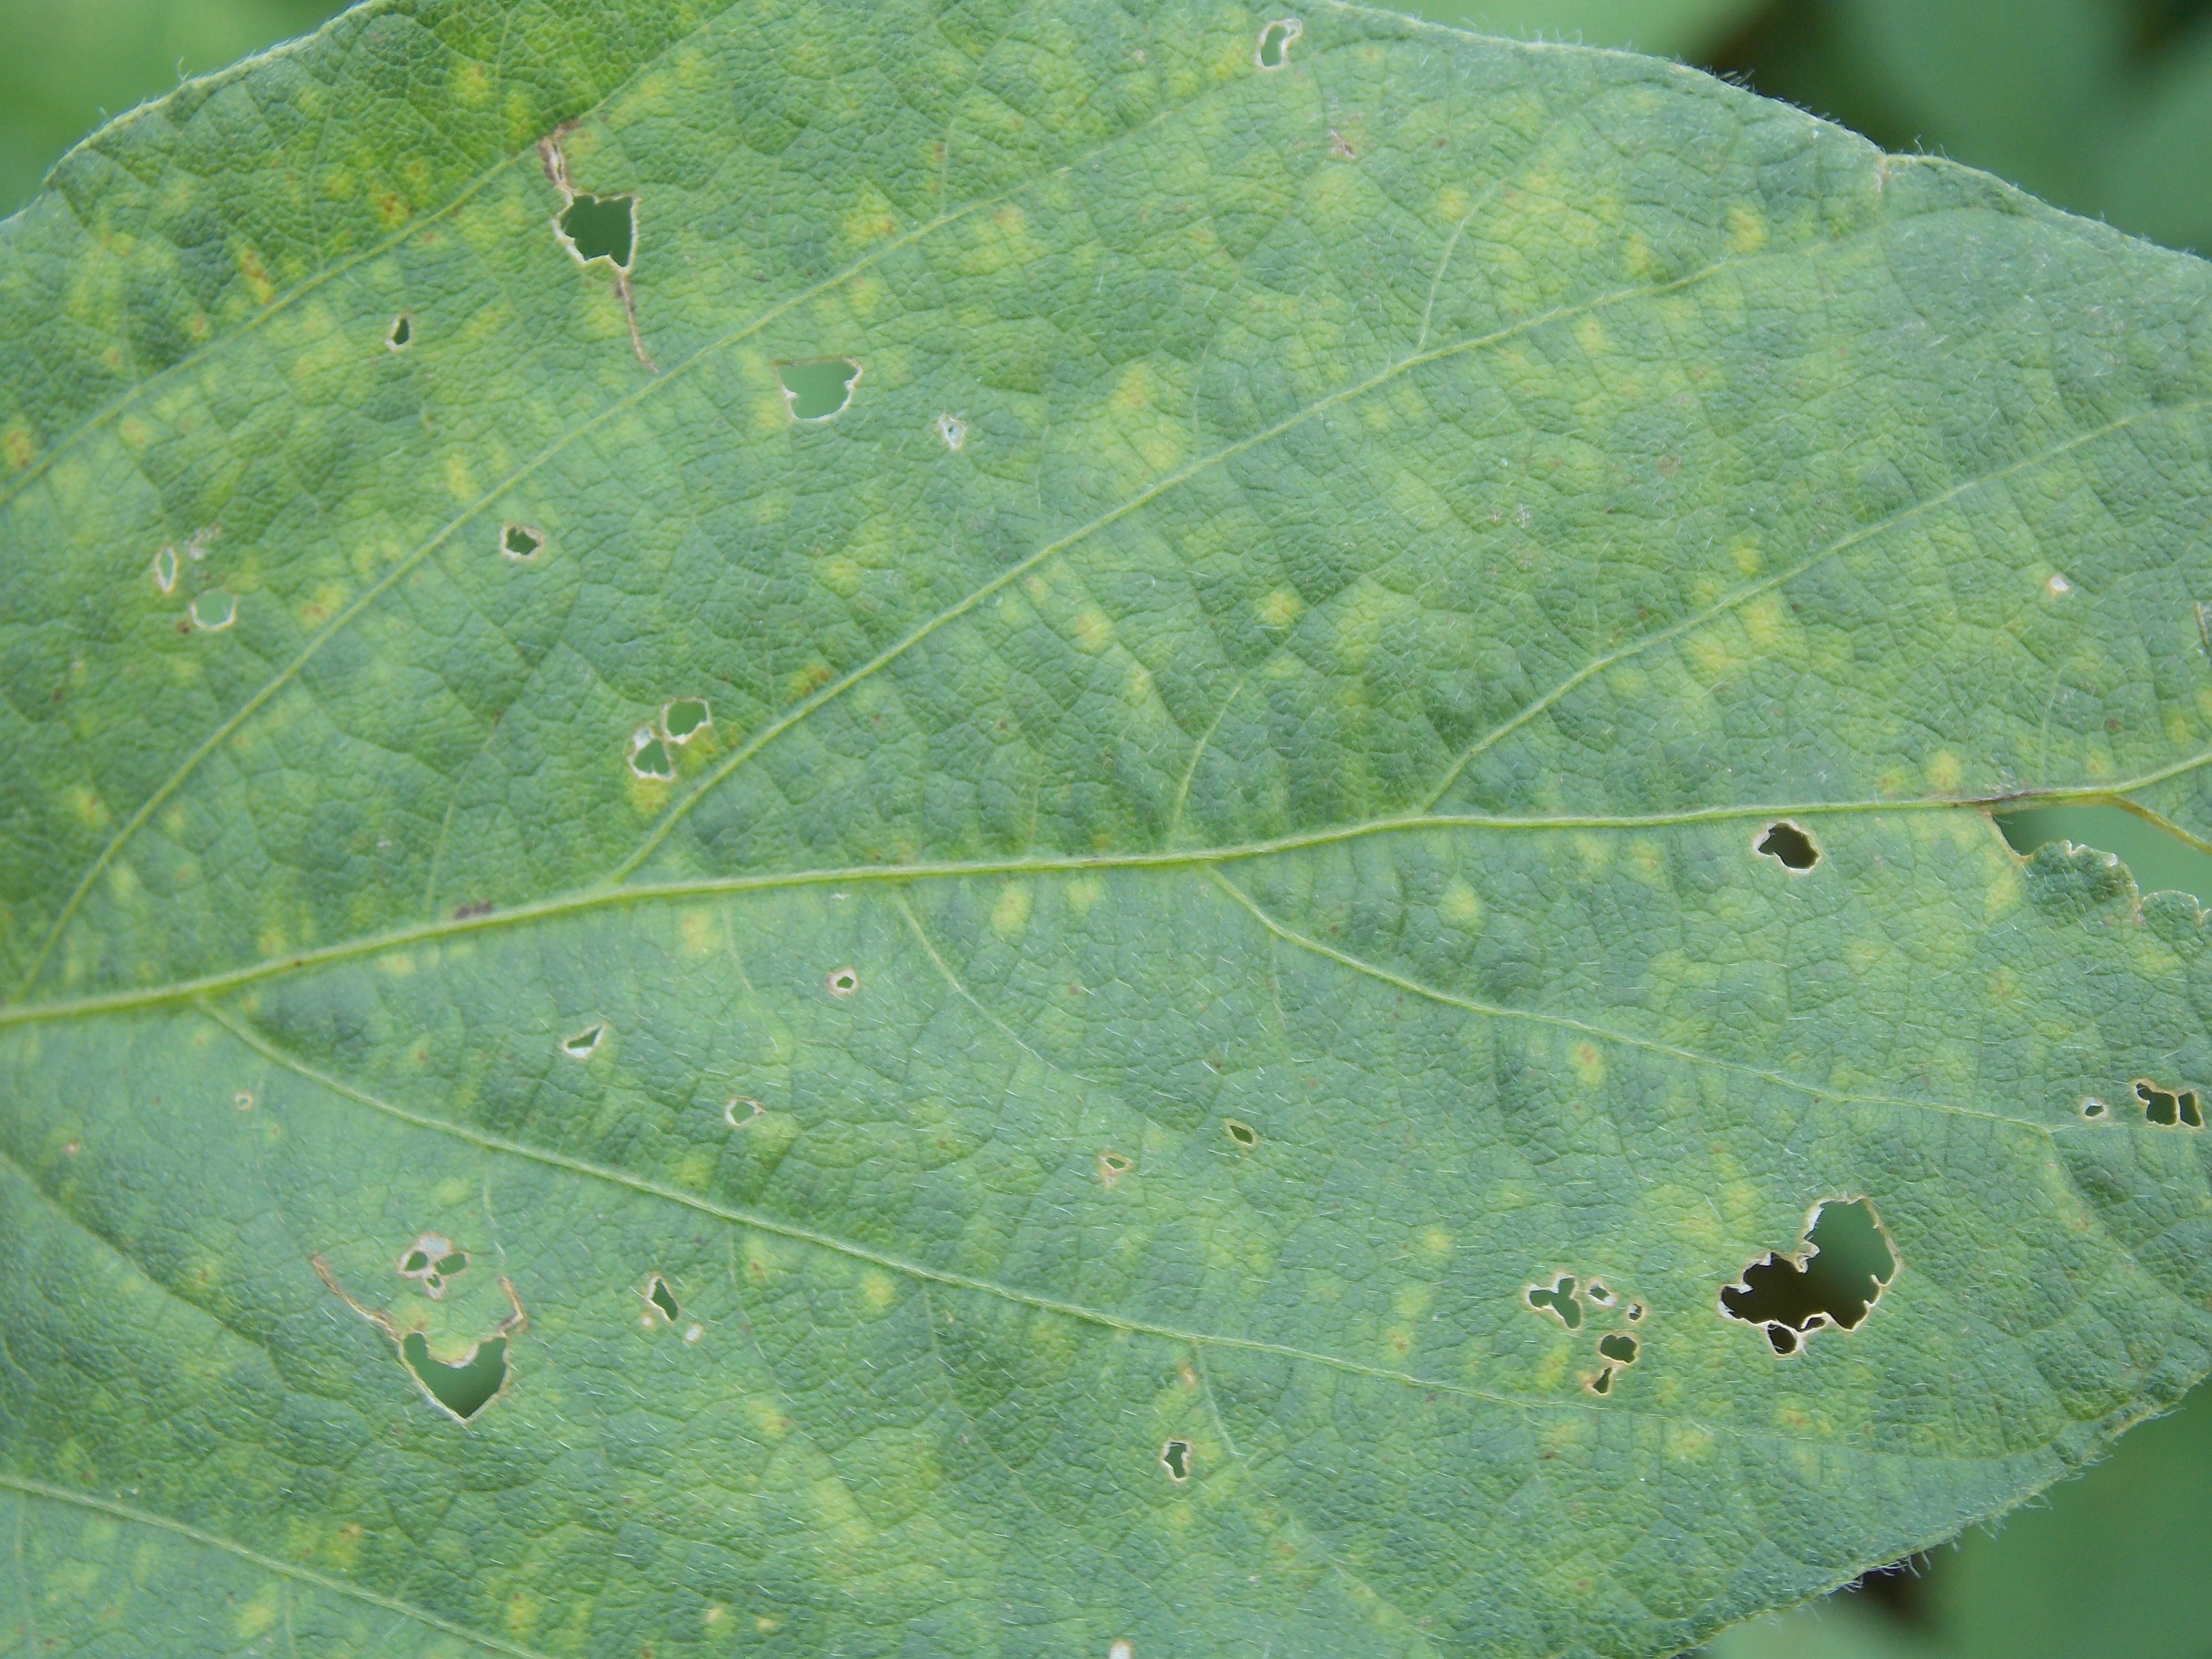
Label: Disease